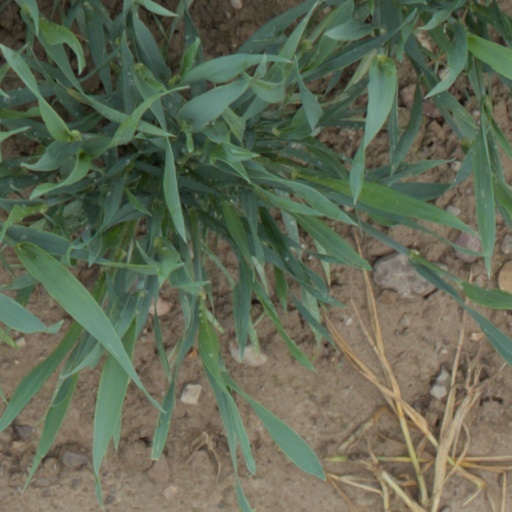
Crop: wheat